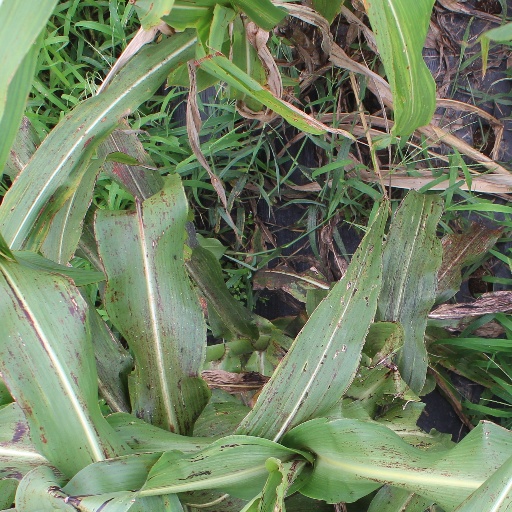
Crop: sorghum